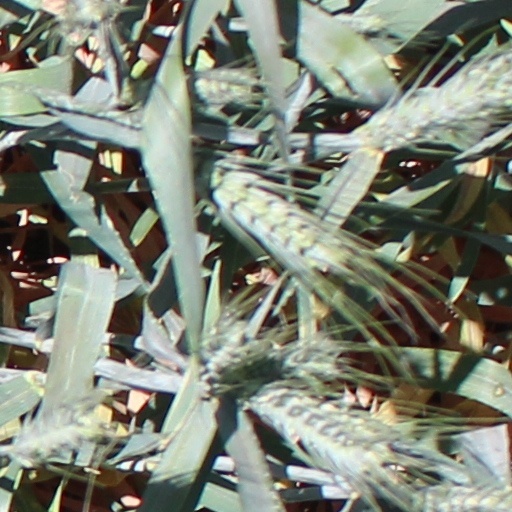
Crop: wheat